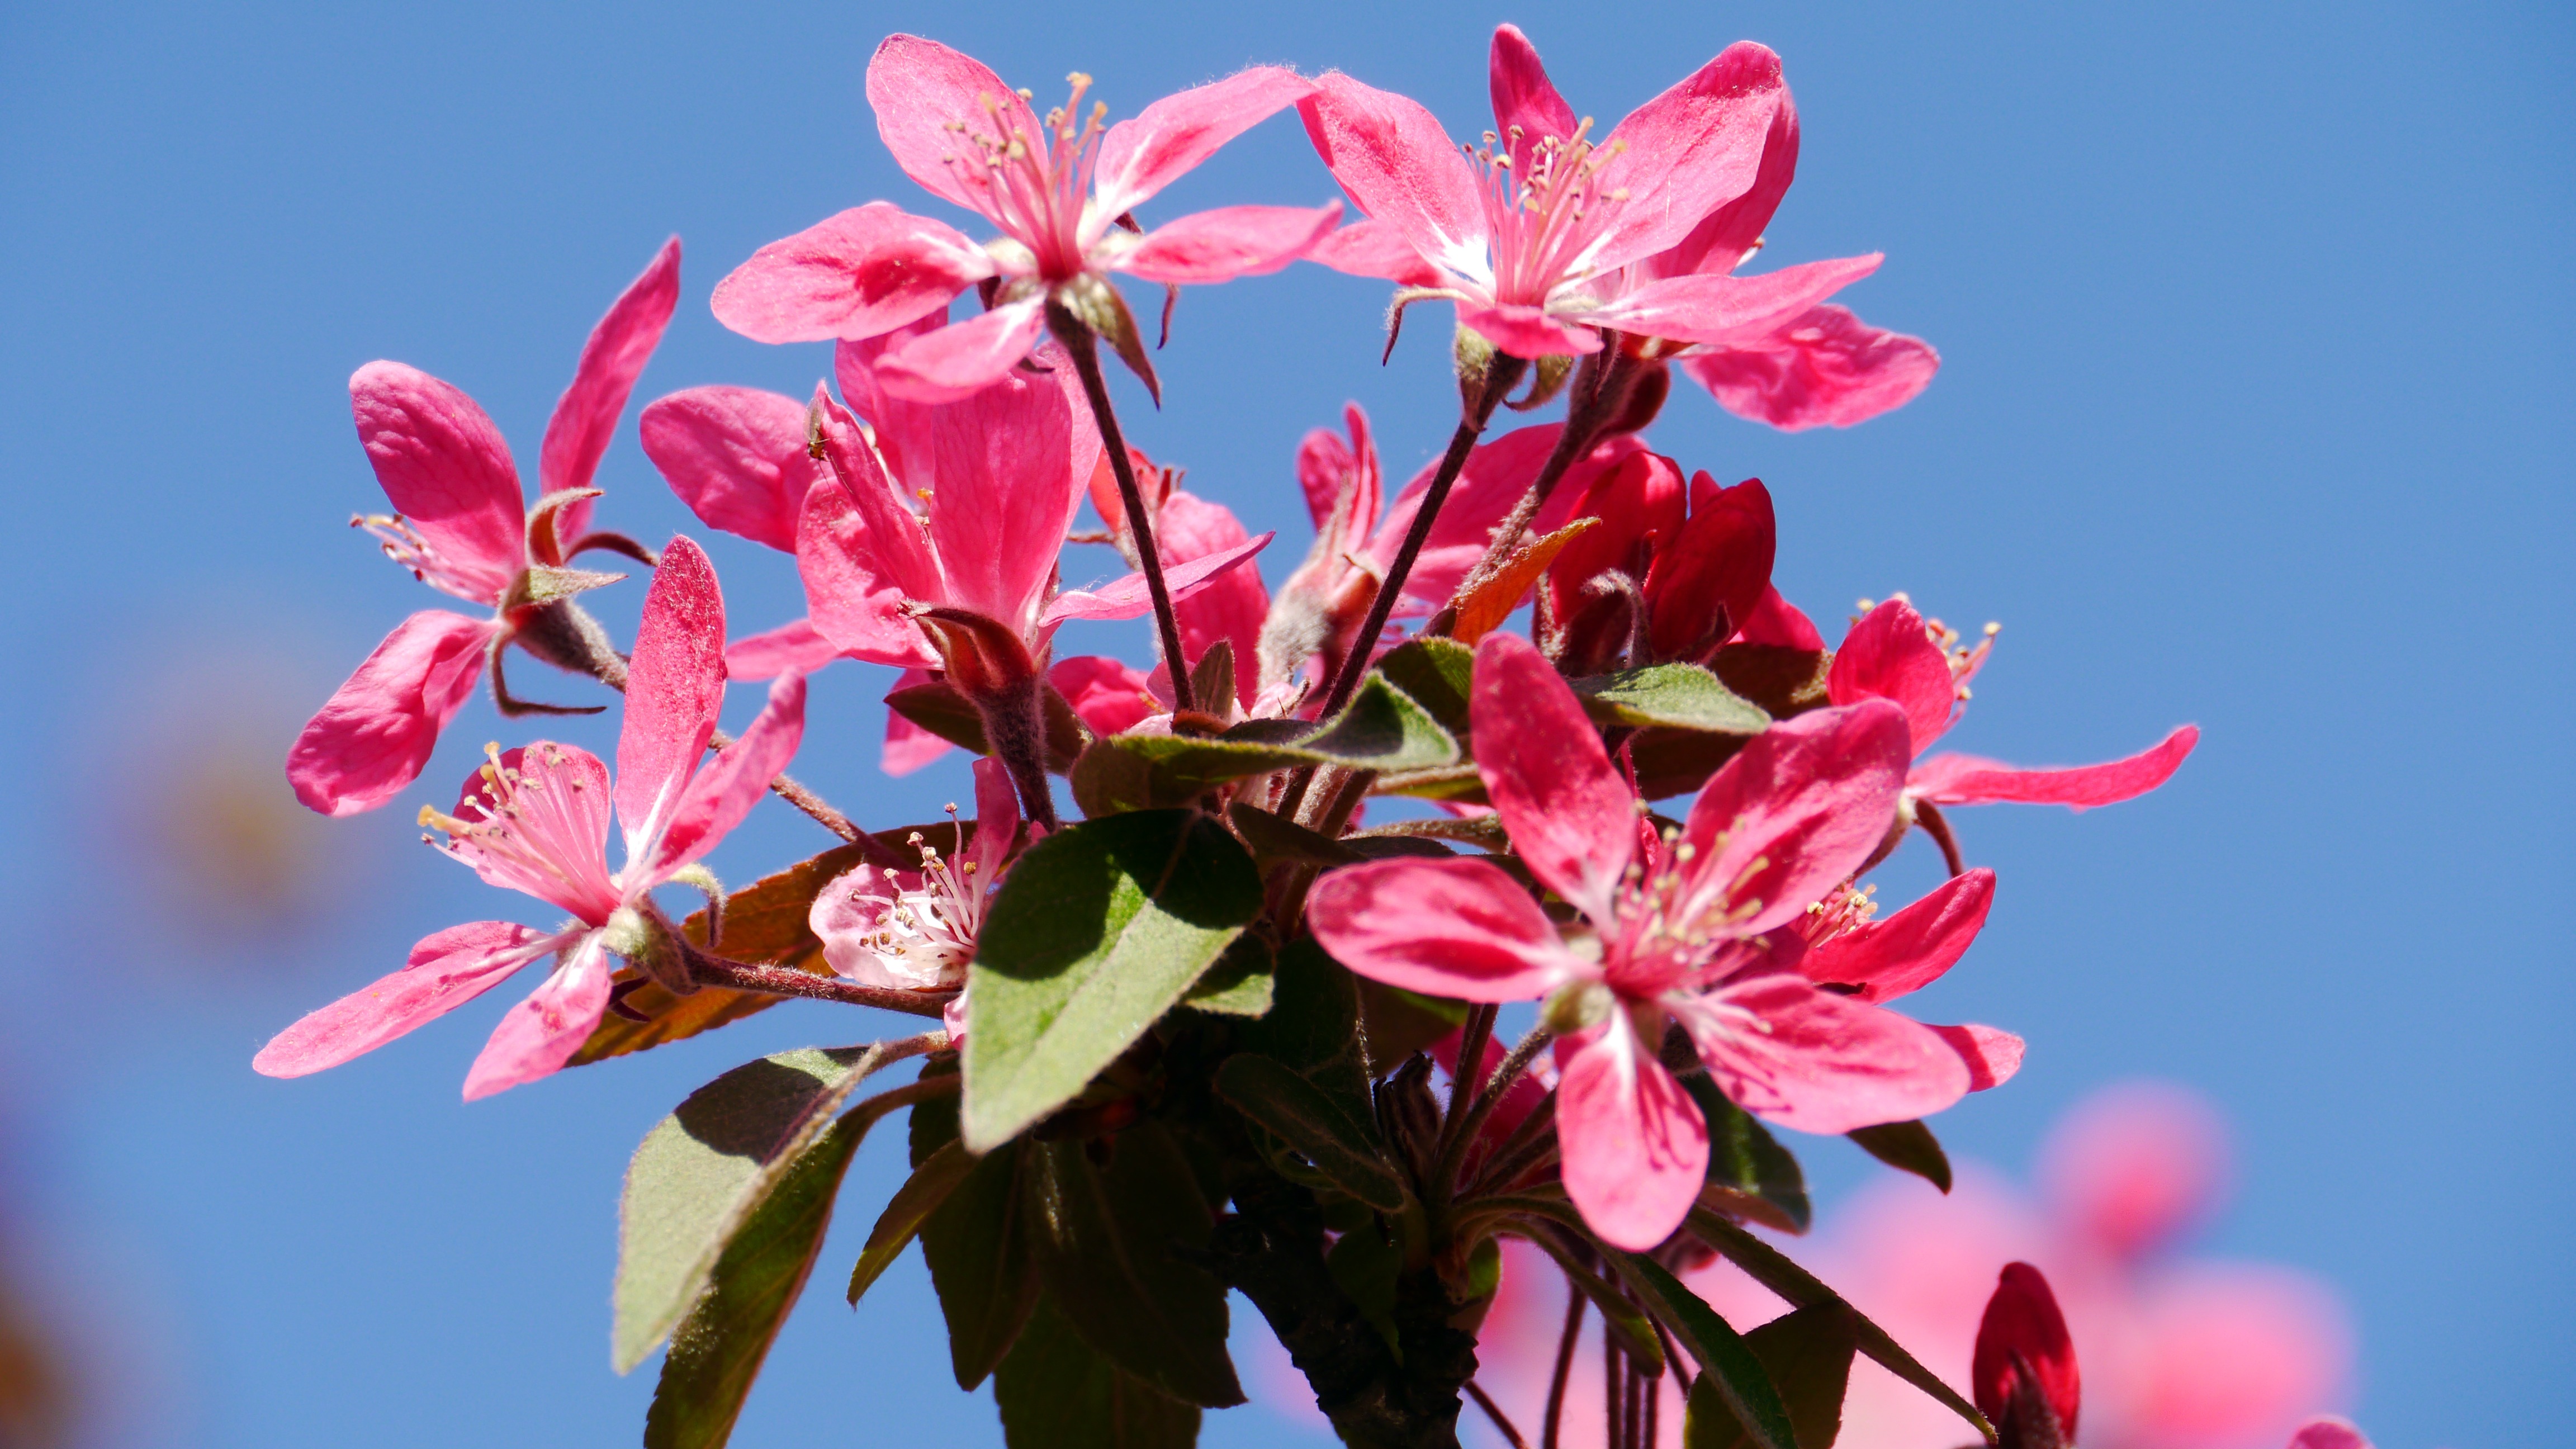
branch, blossom, plant, sunshine, leaf, flower, petal, spring, botany, pink, flora, wildflower, shrub, spring flowers, macro photography, flowering plant, woody plant, land plant